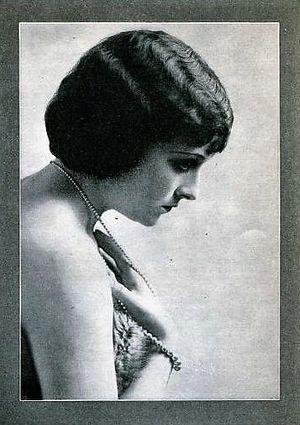
Dorothy Revier est une actrice américaine.